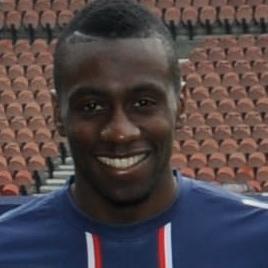
Age: 25